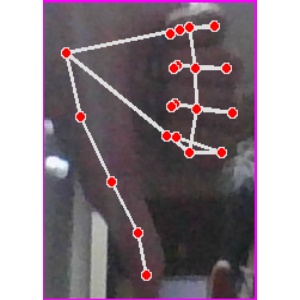
अक्षर: फ